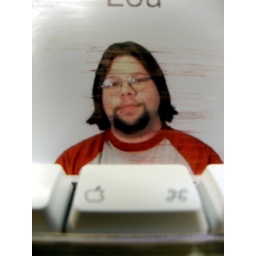
My badge all scratched to hell from fidgeting with it in the badge sleeve, sitting on my keyboard at work.